Misunderstood (2014 film)

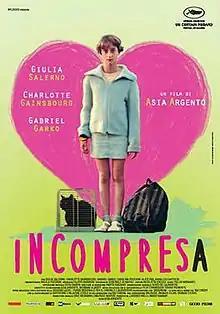
Film poster

Misunderstood is a 2014 Italian drama film directed by Asia Argento. It was selected to compete in the Un Certain Regard section at the 2014 Cannes Film Festival.